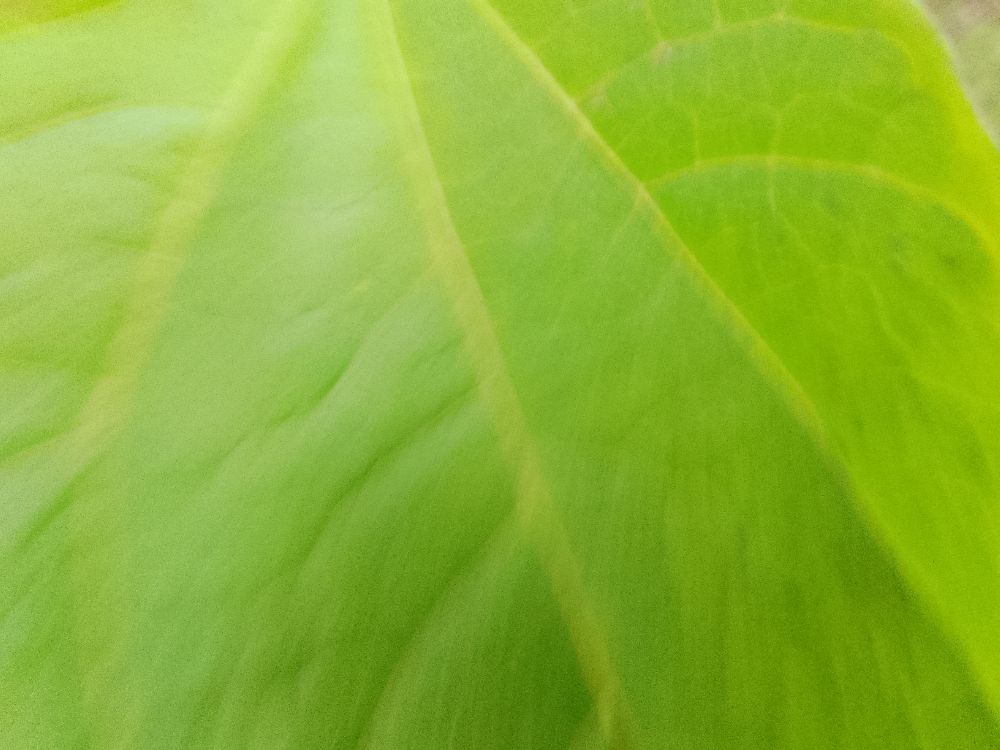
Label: healthy